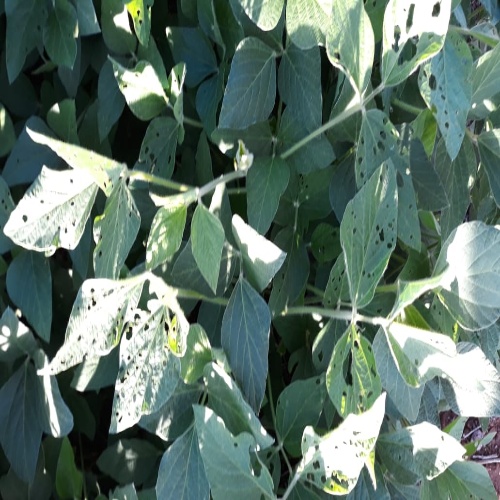
Label: Caterpillar